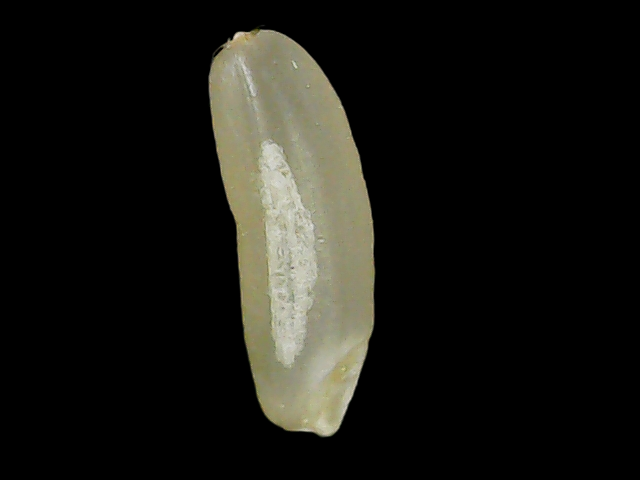
Rice variety: Binadhan21